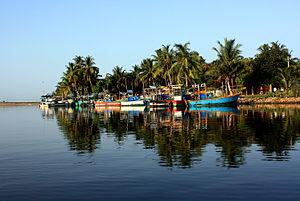
Bateaux de pêche, lagon de Batticaloa, Sri Lanka. La pêche est la ressource principale de la région. This media file was uploaded as a part of the TamilWiki Media Contest. বাংলা